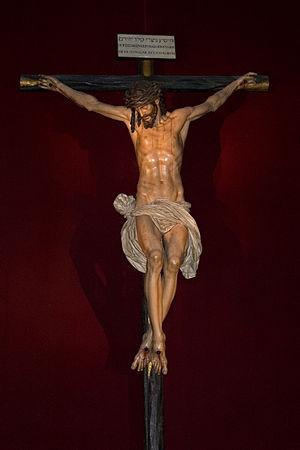
Juan Martínez Montañés est un sculpteur baroque considéré comme l'un des principaux représentants de la sculpture espagnole. et le principal maître de la sculpture sévillane.
Le Siècle d'or espagnol est la période de rayonnement culturel de la monarchie catholique espagnole en Europe du XVIᵉ au XVIIᵉ siècle. Cette période de grande vitalité littéraire et artistique en Espagne et dans les pays hispanophones d'Amérique latine coïncide avec le déclin politique et la fin de la dynastie Habsbourg en Espagne avec Philippe III, Philippe IV et Charles II.